HASTAC

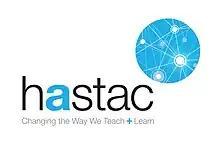
HASTAC logo

HASTAC (/ˈhāˌstak/), also known as the Humanities, Arts, Science and Technology Alliance and Collaboratory, is a virtual organization and platform comprising over 18,000 individuals and more than 400 affiliate institutions. Members of the HASTAC network actively contribute to the community through an open-access website, by organizing and participating in HASTAC conferences and workshops, and by collaborating with fellow network members.